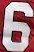
Number: 6